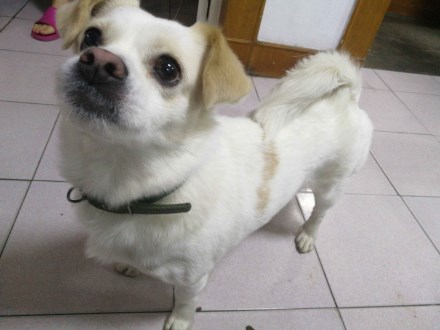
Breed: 3336-n000121-chinese_rural_dog